River Irwell

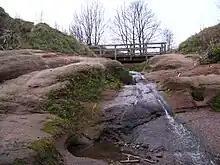
New Red Sandstone at Clifton

From its source until shortly after its confluence with the River Croal, the river runs through a landscape formed from rocks of the late Carboniferous Coal Measures and the underlying (and therefore older) Millstone Grit, consisting mostly of a series of sandstone and shales. The lower sections of the river run through a landscape where the bedrock is of Permian and Triassic age, though alluvial and river terrace deposits often obscure the rock strata. The glaciers of the Pleistocene epoch radically re-shaped the landscape and then retreated, leaving behind deposits of sand, pebbles and boulder clay that formed the fluvioglacial ridges of the lower Irwell Valley. Ashclough, a site which comprises the steep banks of the river between Prestolee and Little Lever, has been designated an SSSI because of its geological interest, primarily because it is the best site in the area displaying the Ashclough marine band and its associated strata. Ashclough is a site of national importance for interpreting the coal measures palaeogeography of Great Britain.